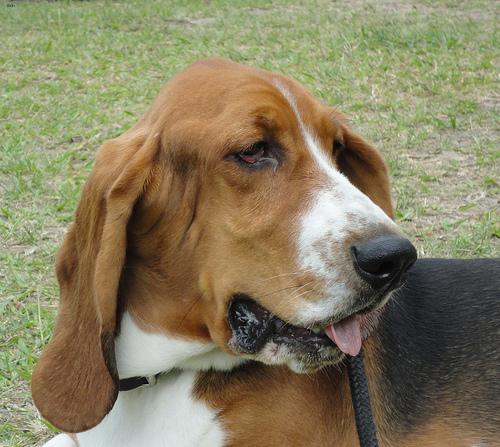
Breed: basset hound